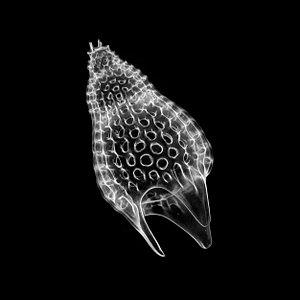
160x magnified, stacked image, bright field (negative image) Fundort / Site: Barbados (sediment sample) Alter / Age: fossil (Middle Eocene to Oligocene) Präparation / Preparation: Andreas Drews, 2015